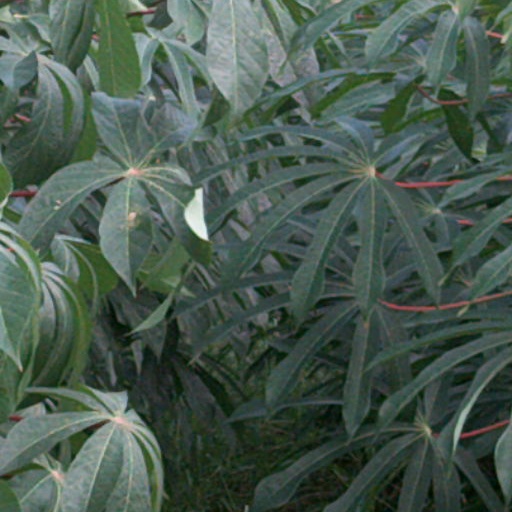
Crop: cassava